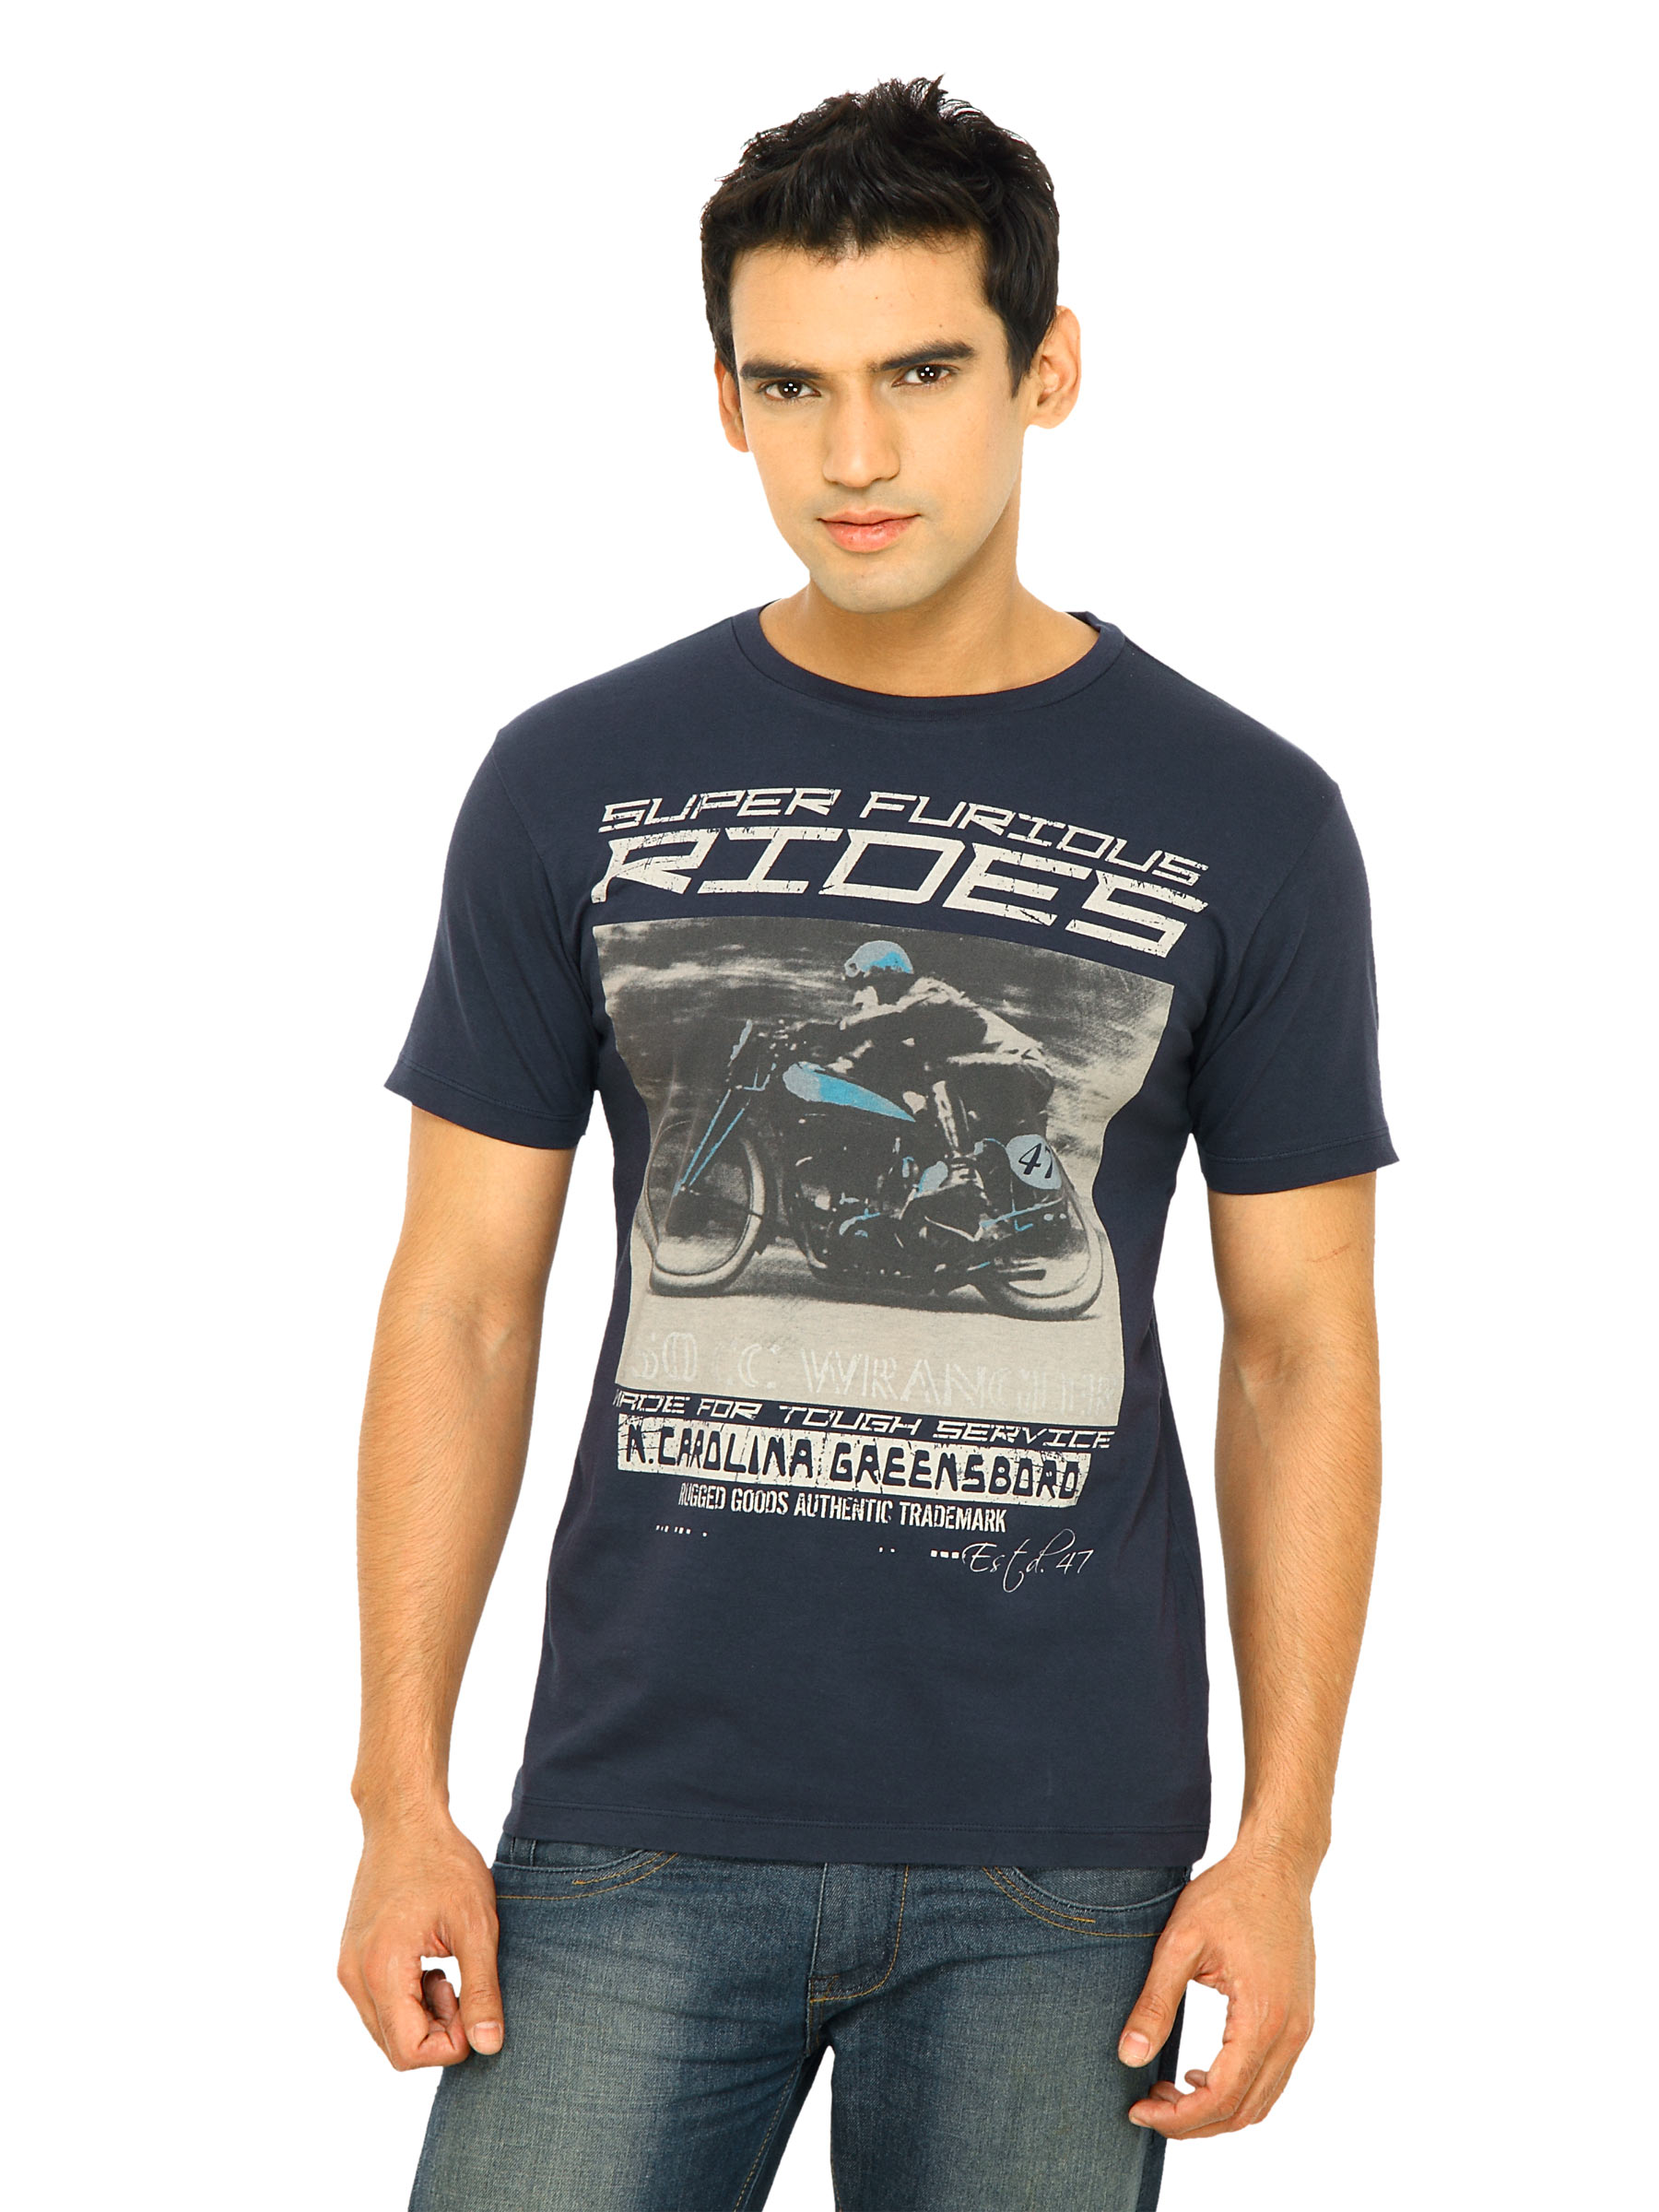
Wrangler Men Furious Rides Navy Blue T-Shirts
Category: Apparel / Topwear / Tshirts
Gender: Men
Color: Navy Blue
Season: Fall 2011
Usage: Casual